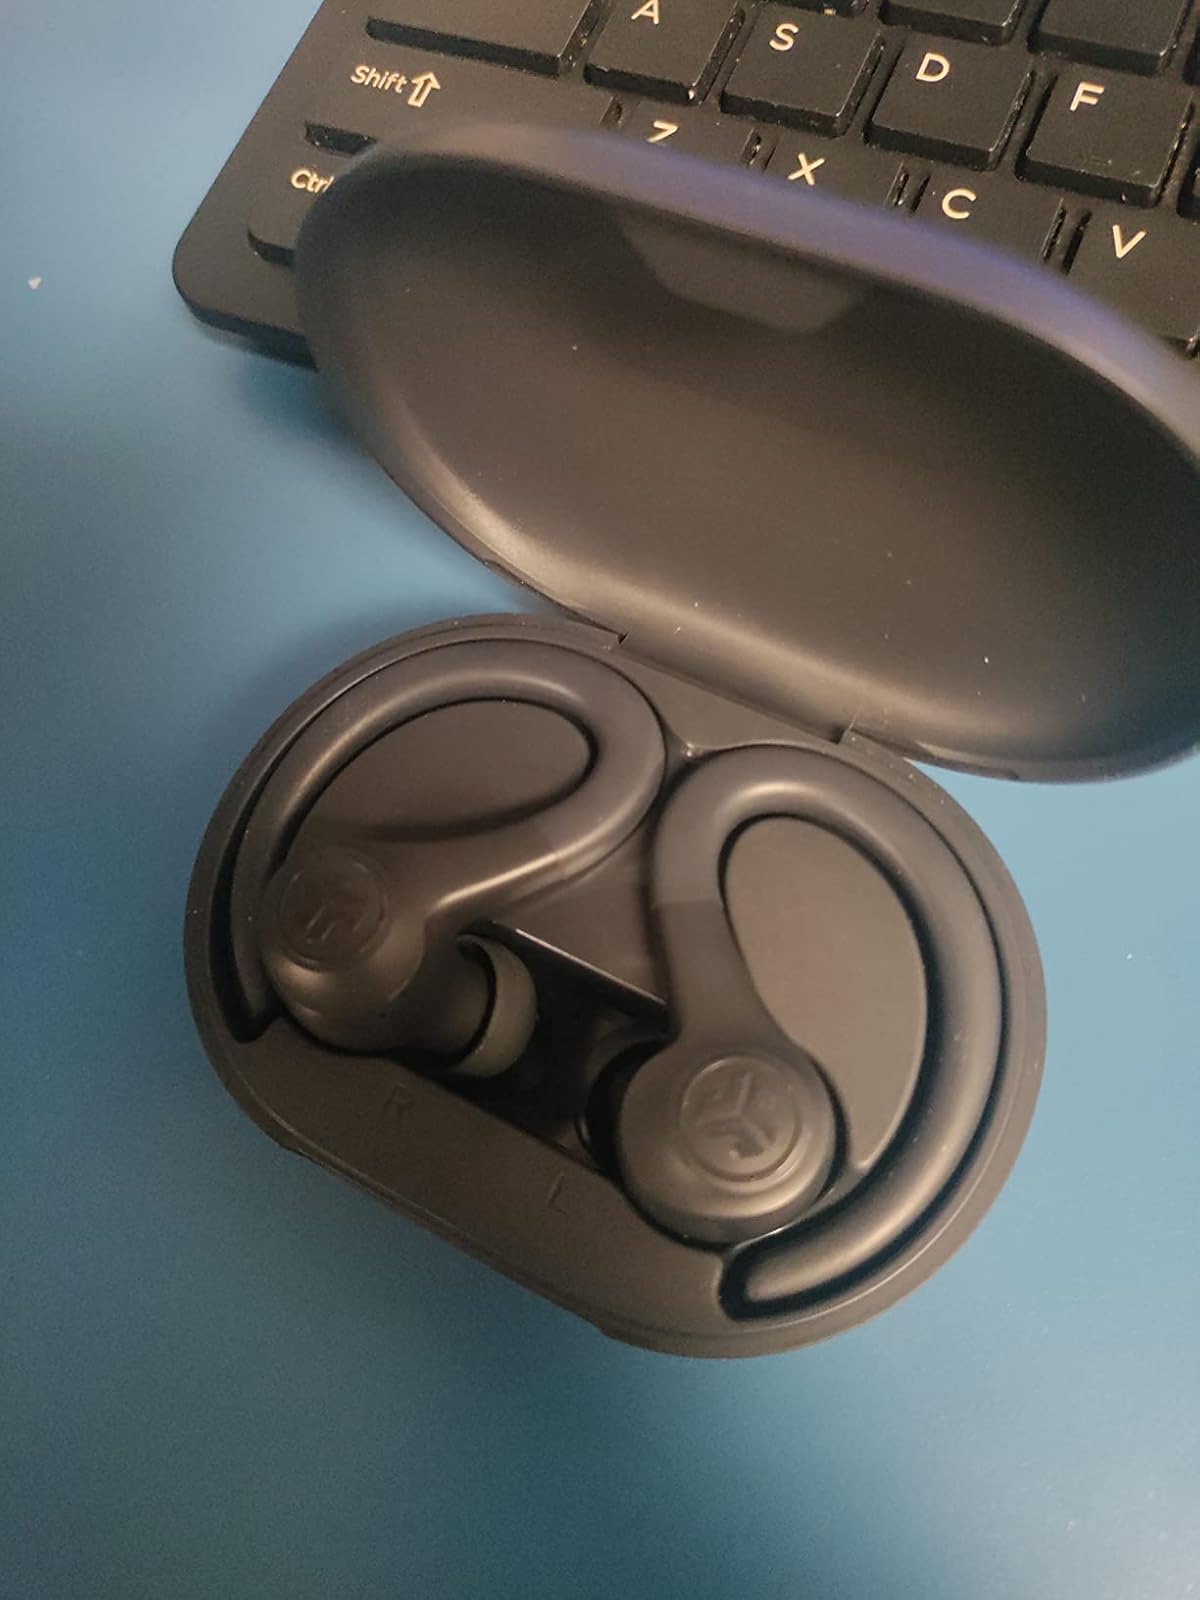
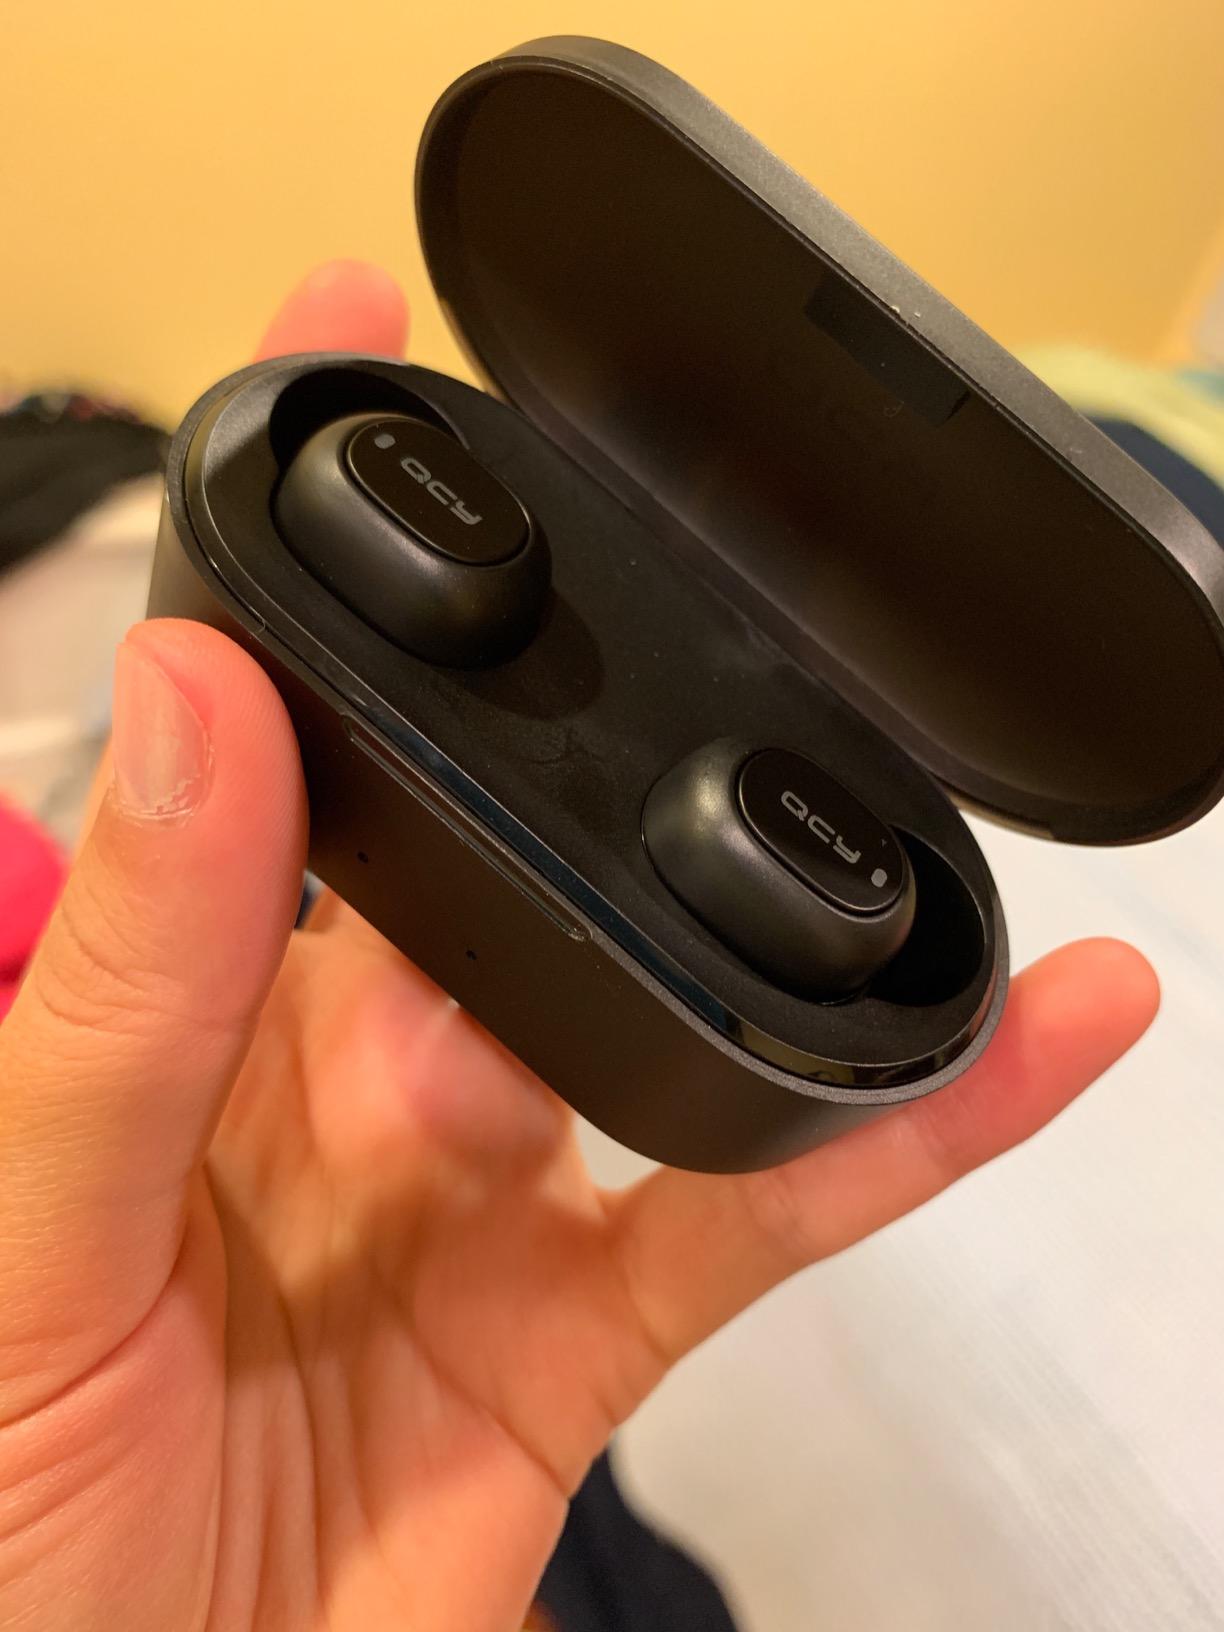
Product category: earbuds
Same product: no